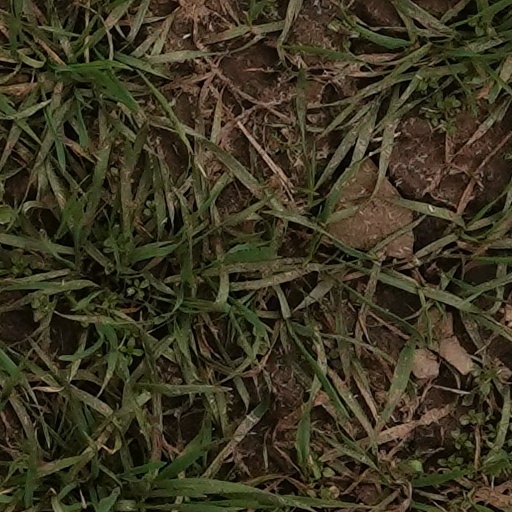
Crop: wheat